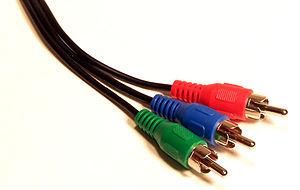
Le connecteur YPbPr ou plus précisément connecteur Y'PbPr, encore appelé composante ou connecteur Y'UV est un connecteur analogique capable d'afficher la haute définition.